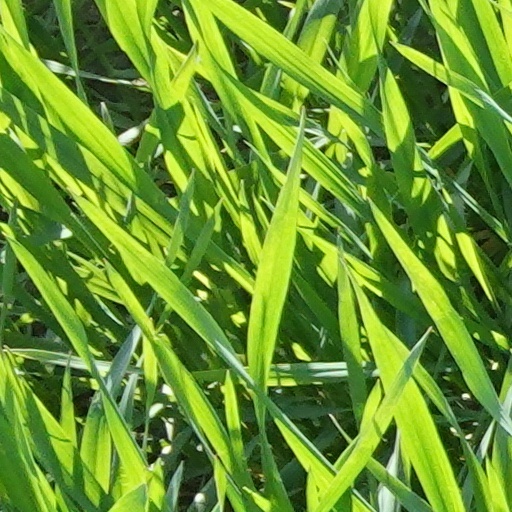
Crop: wheat